Horseshoe Las Vegas

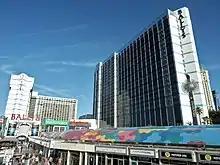
Grand Bazaar Shops and the Jubilee Tower (right) in 2018

At the end of 2013, construction began on a new Bally's shopping mall called Grand Bazaar, based on the market of the same name in Istanbul. The outdoor mall was built on two acres of land along the Las Vegas Strip, replacing the moving-walkway entrance. Caesars leased the property to a retail developer and was also a partner in the new project. The mall was part of the ongoing renovations to the resort. The Grand Bazaar Shops were initially scheduled to open in December 2014, although construction delays pushed the opening back to February 26, 2015. It opened with 70 of its 110 retailers; the remainder would open gradually over the next several months.